Tampon

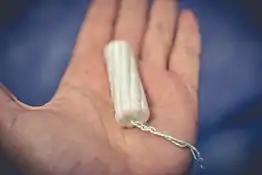

A tampon is a menstrual product designed to absorb blood and vaginal secretions by insertion into the vagina during menstruation. Unlike a pad, it is placed internally, inside of the vaginal canal. Once inserted correctly, a tampon is held in place by the vagina and expands as it soaks up menstrual blood.